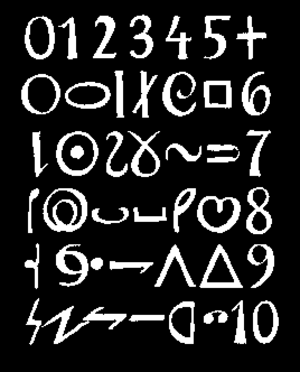
aUI est une langue construite à vocation interplanétaire visant à pouvoir être comprise par des extraterrestres, et basée sur 32 symboles.